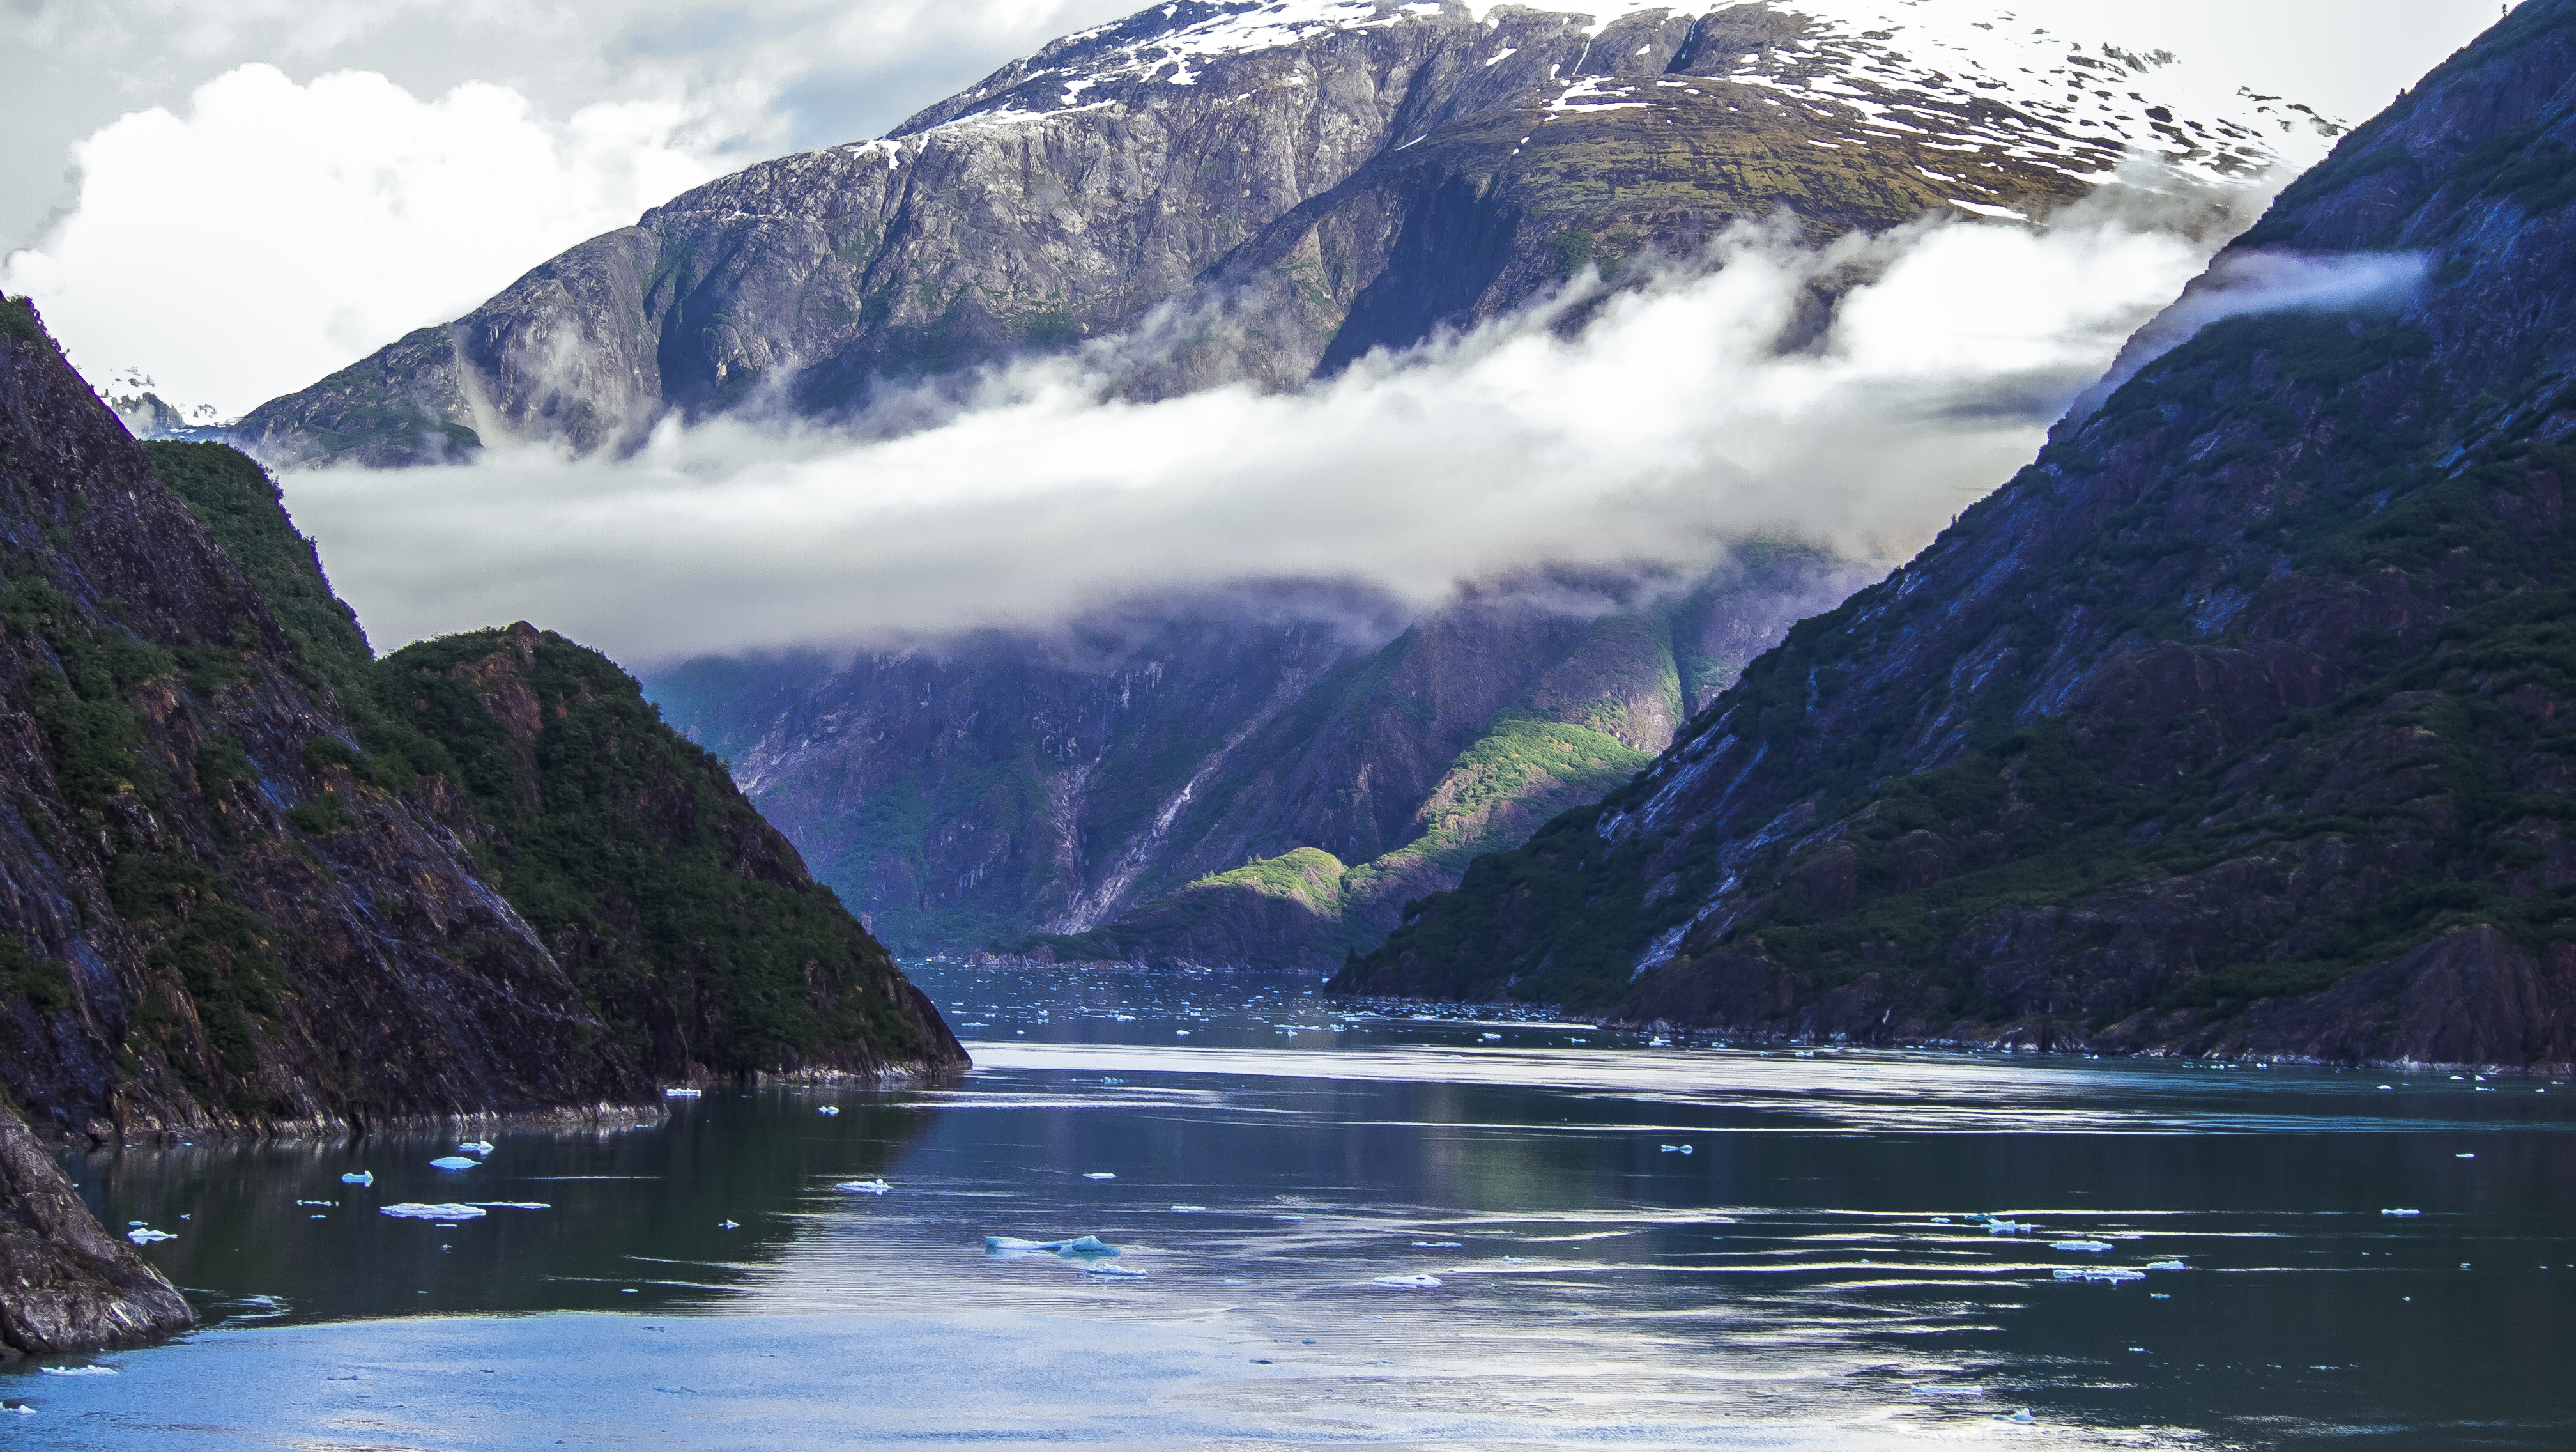
landscape, water, nature, mountain, cloud, boat, lake, adventure, mountain range, travel, reflection, glacier, fjord, cruise, family, creativecommons, mysterious, triangle, alps, olympus, beauty, autofocus, layer, alaska, loch, tracy, pristine, landform, epm, geographical feature, mountainous landforms, glacial landform